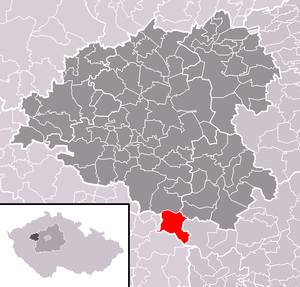
Skryje est une commune du district de Rakovník, dans la région de Bohême-Centrale, en République tchèque. Sa population s'élevait à 156 habitants en 2020.